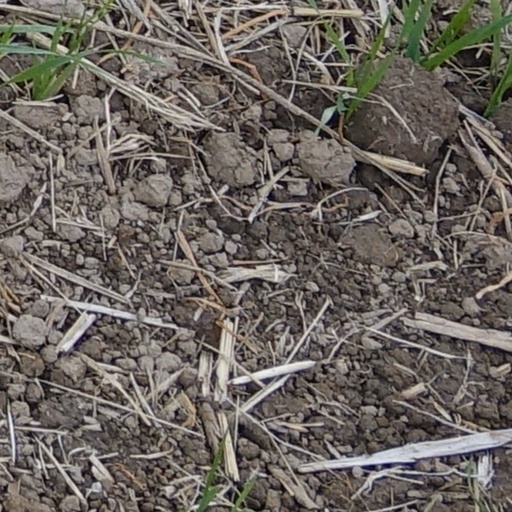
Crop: wheat